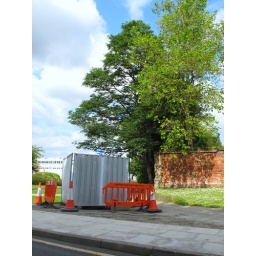
Pre unveil- you can just see his cap covered in a blue plastic sheet!